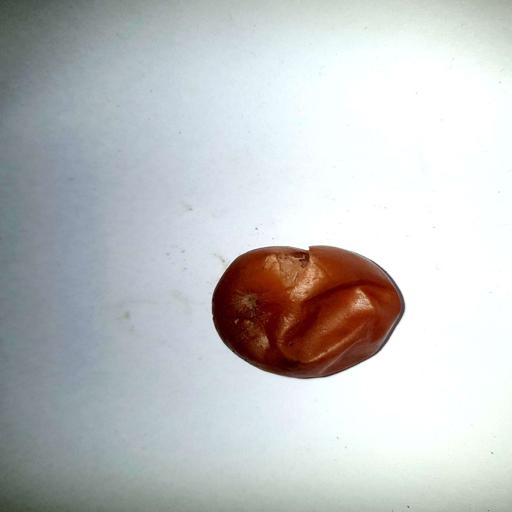
Label: bruised